New England Patriots

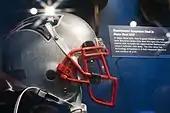
The Patriots' helmet since 2000 (displayed at the Pro Football Hall of Fame)

The Patriots original helmet logo was a simple tricorne hat, used only for the 1960 season. From 1961 to 1992, the Patriots used a logo of a Revolutionary War minuteman hiking a football. The Patriots wordmark logo during this time consisted of a western-style font. The minuteman logo became known as the "Pat Patriot" logo, which later became the name of the team's mascot.